Gundagai

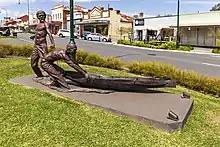
Yarri and Jacky Jacky "The Great Flood of 1852" sculpture

In April 1835, William Adams Brodribb junior moved to New South Wales and became a partner in a cattle station at Maneroo. In 1836, he overlanded the second draft of cattle to Melbourne. On returning from Port Phillip, Brodribb relocated to what later became the site of Gundagai. In August, Brodribb petitioned for a punt over the Murrumbidgee river near his Gundagai hut and, in January 1838, Deputy Surveyor General Samuel Perry reported, in reference to Gundagai, that "a better site could not have been chosen for a Town of the first class".